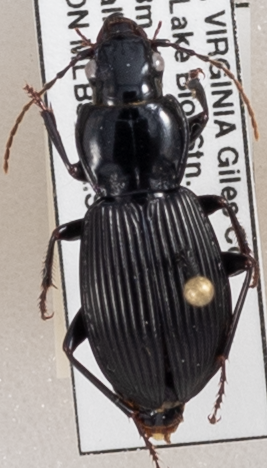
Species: Pterostichus coracinus
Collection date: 2018-09-25
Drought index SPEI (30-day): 1.594
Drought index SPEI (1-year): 1.69
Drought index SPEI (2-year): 1.594